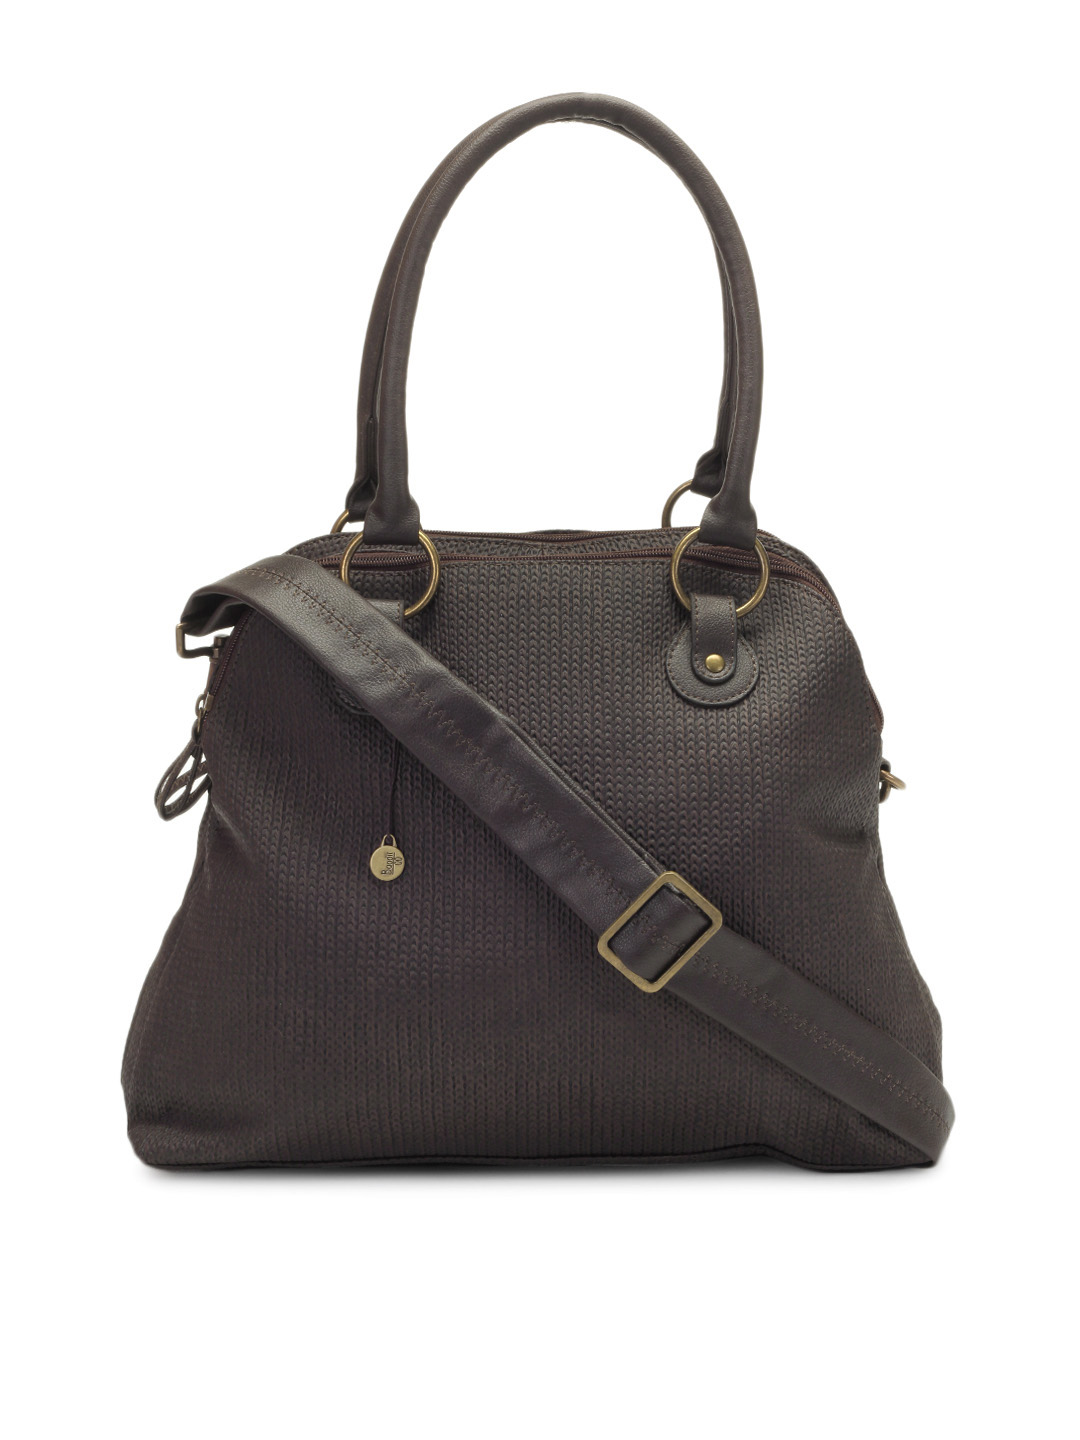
Baggit Women Brown Handbag
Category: Accessories / Bags / Handbags
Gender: Women
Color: Brown
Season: Fall 2012
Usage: Casual